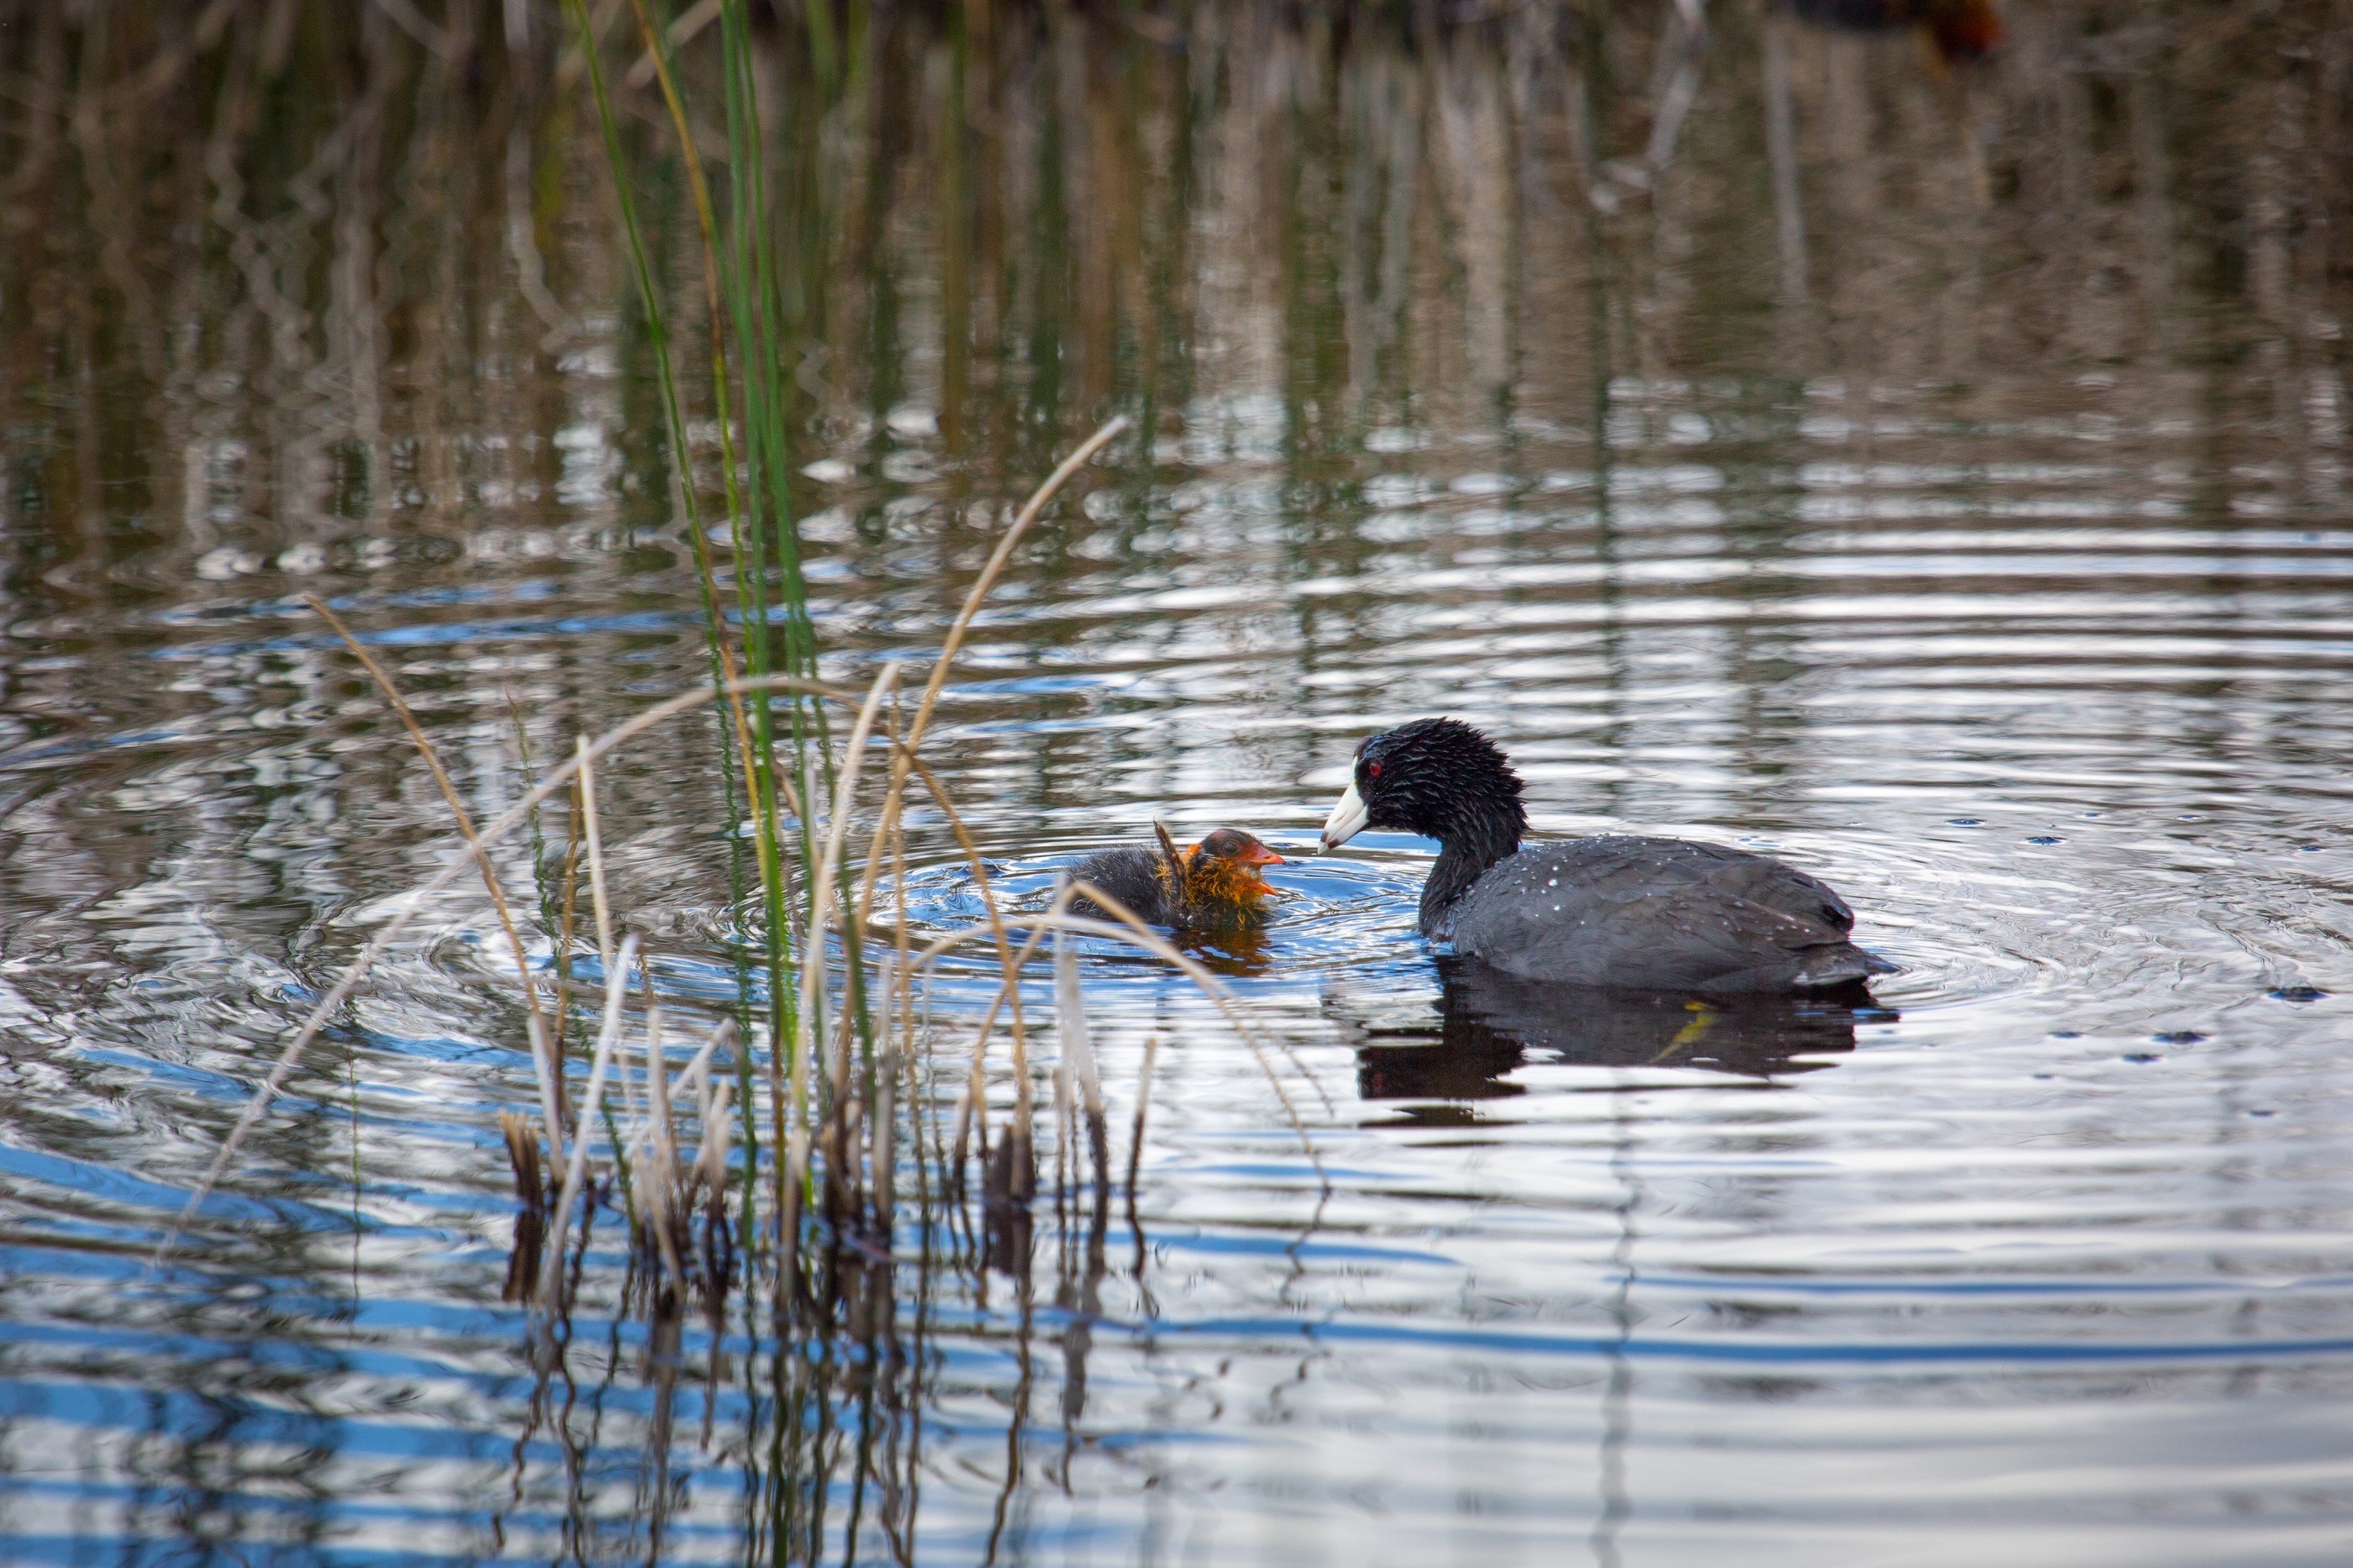
water, nature, bird, lake, pond, wildlife, young, reflection, fauna, swimming, birds, duck, wetland, vertebrate, waterfowl, chick, water bird, mallard, ducks geese and swans, american coot